Queen of Malta

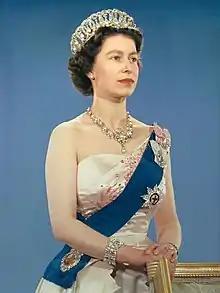
Elizabeth II

Elizabeth II was the only monarch of the State of Malta, which existed from 1964 to 1974. The State of Malta was an independent sovereign state and a constitutional monarchy, which shared a monarch with other Commonwealth realms, including the United Kingdom. Her constitutional duties in Malta were mostly delegated to a Governor-General.